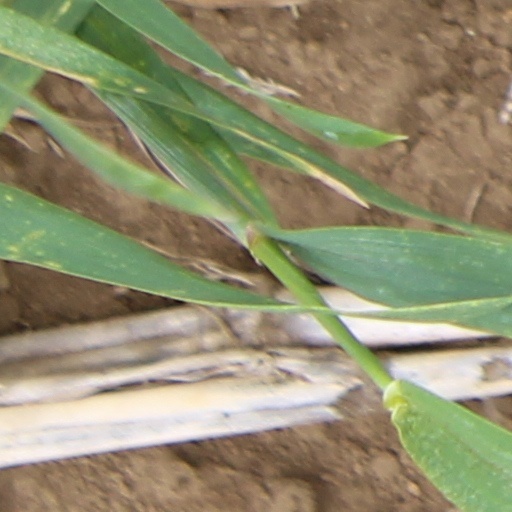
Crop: wheat